Harry Partch's 43-tone scale

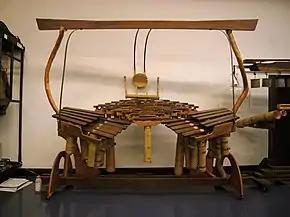
Quadrangularis Reversum, one of Partch's instruments featuring the 43-tone scale

The 43-tone scale is a just intonation scale with 43 pitches in each octave. It is based on an eleven-limit tonality diamond, similar to the seven-limit diamond previously devised by Max Friedrich Meyer and refined by Harry Partch.